Anthony Randolph

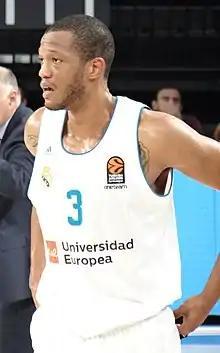
Randolph with the Real Madrid in October 2017

Anthony Erwin Randolph Jr. (born July 15, 1989) is a German-born American and naturalized Slovenian former professional basketball player. He represented the senior Slovenian national basketball team, winning the 2017 EuroBasket with them. Born in Germany, to two American parents who served in the US military there, Randolph's family eventually relocated to the United States, where he grew up in Pasadena, California. The family later moved to Dallas, Texas, where Randolph soon became a standout at Woodrow Wilson High School, eventually being recruited by the Louisiana State Tigers. After one year, Randolph left college, and entered the 2008 NBA draft, where he was chosen as the fourteenth pick overall by the Golden State Warriors. In 2016, he earned an All-EuroLeague Second Team selection.